2006 Riga NATO summit

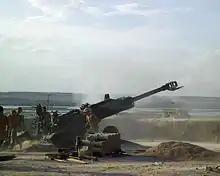
Canadian forces in Helmand province, Afghanistan. The need for more troops in the south of the country was a major discussion point of the summit

Before and during the summit US president George W. Bush, British prime minister Tony Blair, Canadian prime minister Stephen Harper and Dutch Prime Minister Jan Peter Balkenende made a plea to European NATO members to make more troops available for deployment in Afghanistan, remove the national caveats (i.e. national restrictions on how, when and where forces can be used) and start sending its troops into the conflict-ridden south of the country. According to Supreme Allied Commander Europe (SACEUR) General James L. Jones it was not the lack of combat troops and the caveats were the problem, but the lack of adequate helicopters and military intelligence to support airlift and on-the-ground operations.